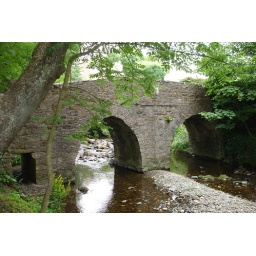
a pretty little stone bridge in Ballasalla, Isle of Man